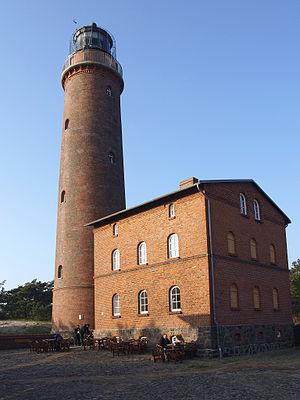
Le phare de Darßer Ort est un phare inactif situé sur la péninsule de Fischland-Darß-Zingst, sur la commune de Born a. Darß, dans l'arrondissement de Poméranie-Occidentale-Rügen, en Allemagne.